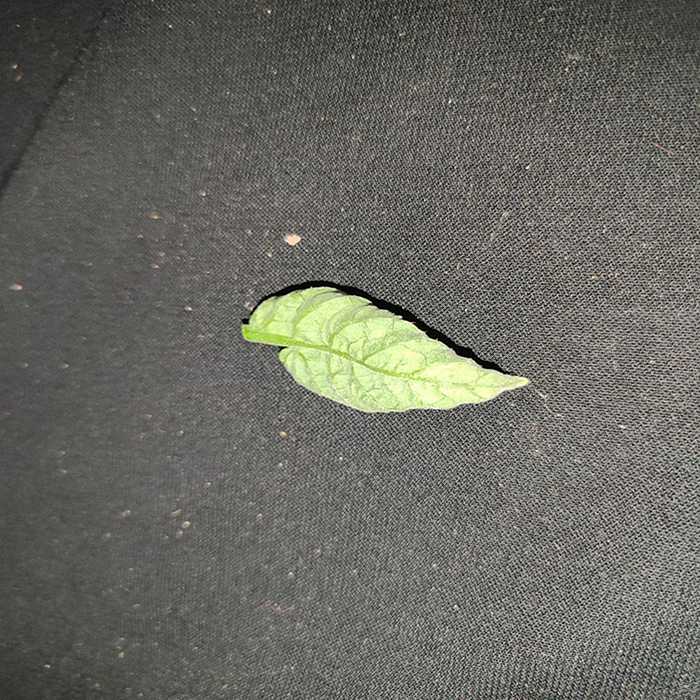
Plant: Tomato
Label: Tomato leaf curl virus